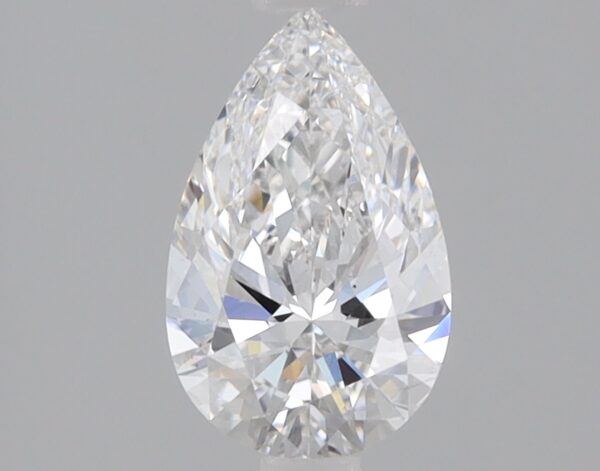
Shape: pear
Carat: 0.9
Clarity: VS1
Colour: E
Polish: EX
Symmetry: EX
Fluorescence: NONE
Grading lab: IGI
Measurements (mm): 8.82 x 5.51 x 3.31